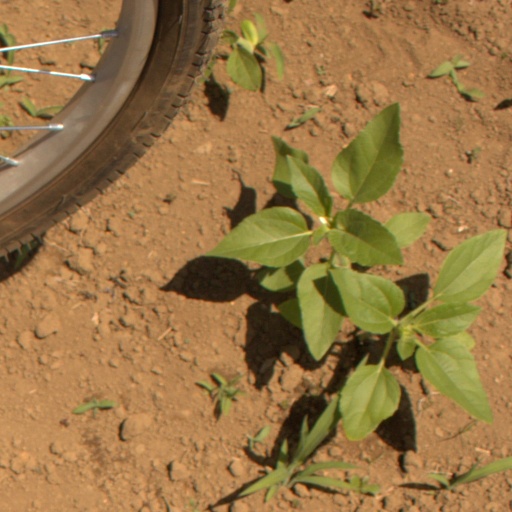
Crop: Jerusalem artichoke